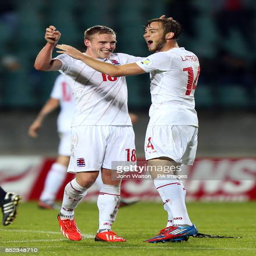
soccer players celebrate after the game